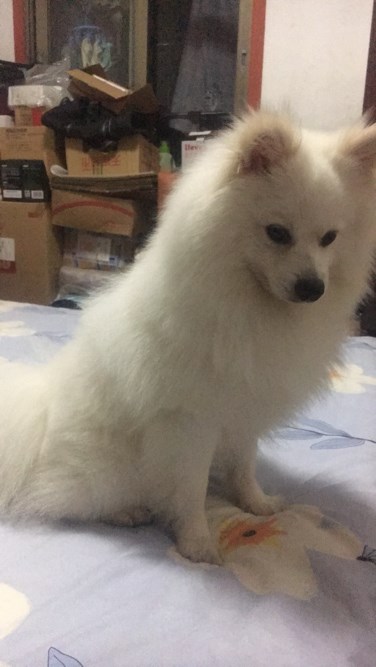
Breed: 253-n000107-Japanese_Spitzes